Hendrick Motorsports

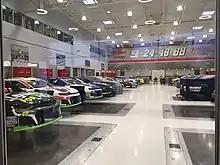
Hendrick Motorsports race shop in Concord, North Carolina

What is now Hendrick Motorsports was founded prior to the 1984 season by Rick Hendrick, a Charlotte, North Carolina–based car dealership owner who currently operates a network of dealerships called Hendrick Automotive Group. The team was formed with crew chief and car builder Harry Hyde as All-Star Racing. The team, renamed Hendrick Motorsports in 1985, was involved with the GM Goodwrench IMSA GTP Corvette and twin-turbo V6 engine development effort and competed in the IMSA GTP series from 1985 through 1988 with drivers Doc Bundy and Sarel van der Merwe. Hendrick Motorsports and GM ceased the project in 1988.